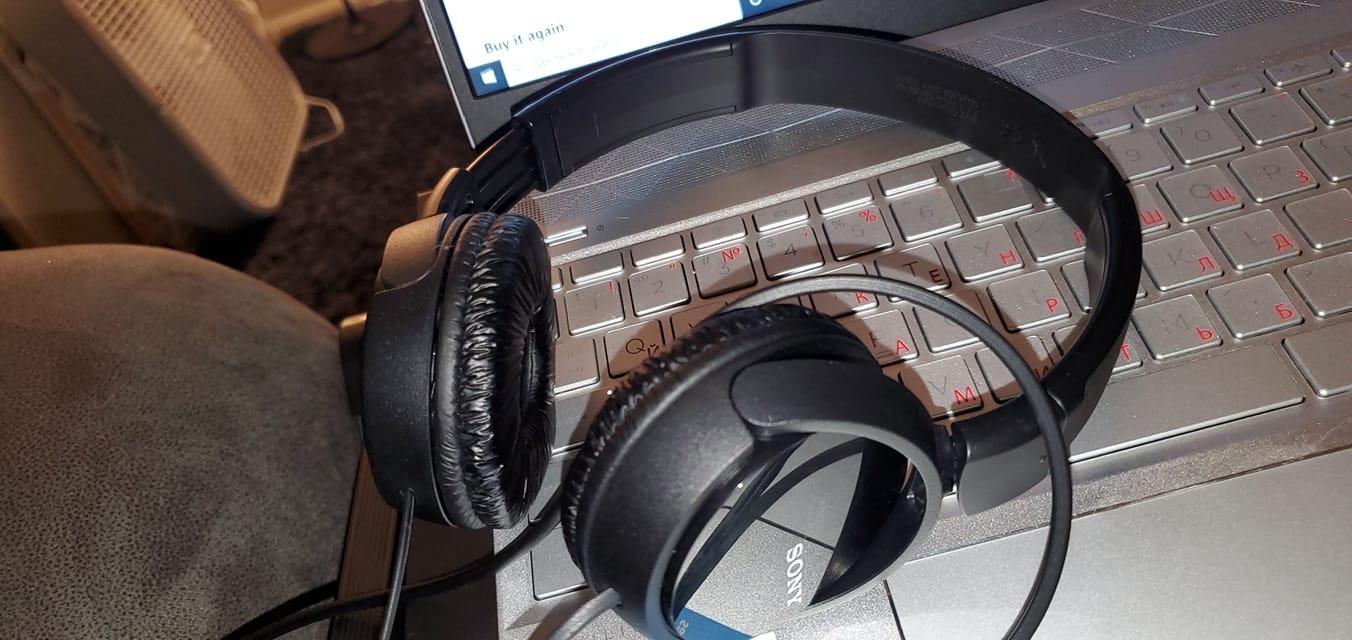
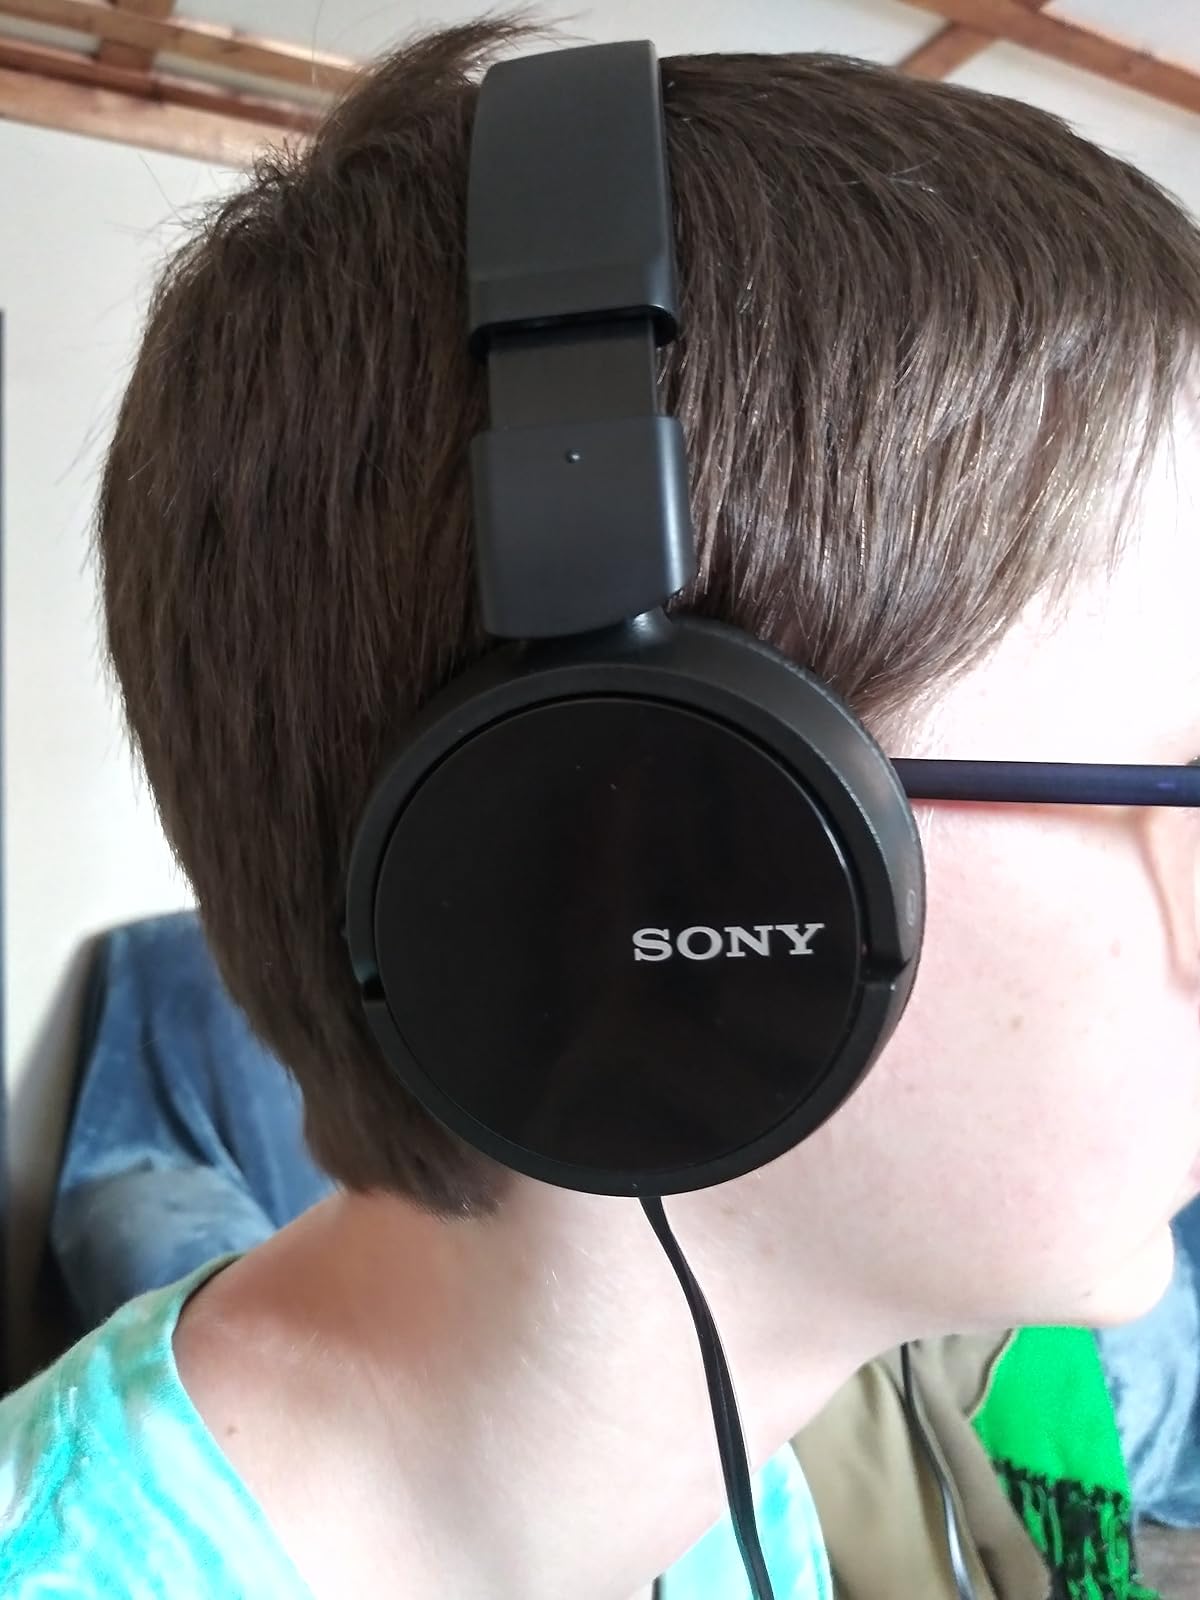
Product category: headphones
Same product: yes